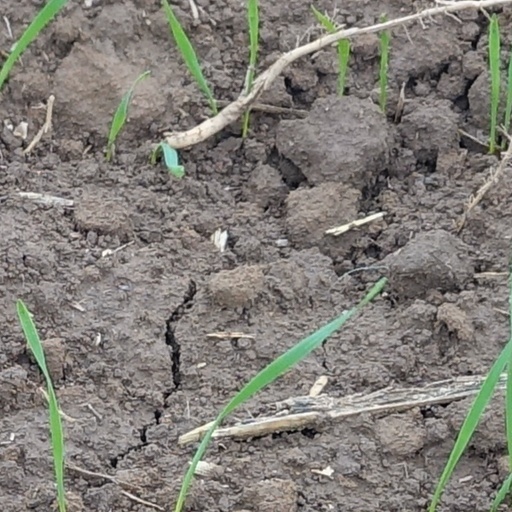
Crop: wheat